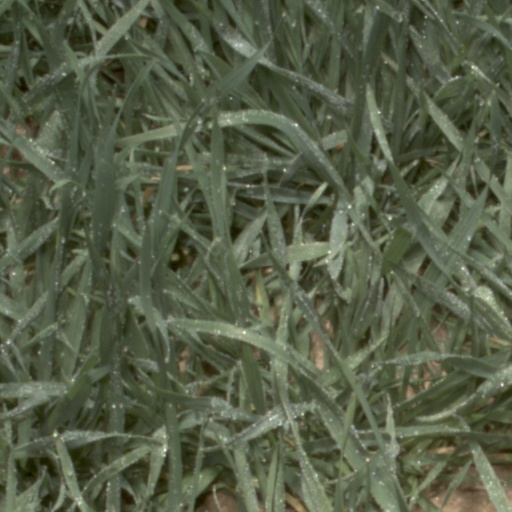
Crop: wheat